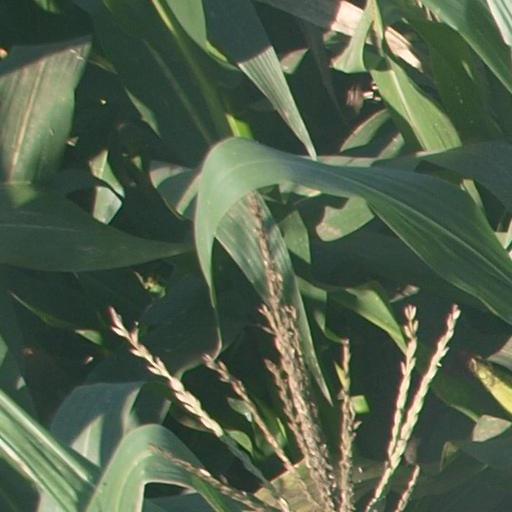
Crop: maize; corn